Alta Córdoba railway station

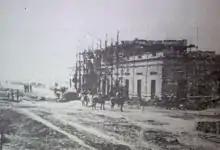
The station under construction, c. 1880s

The station was originally built by the Córdoba Central Railway that operated a line between provinces of Córdoba and Santa Fe, opening the first section in 1888. In 1938, the Córdoba Central Railway (with some financial problems) was taken over by the Argentine state, being added to the Central Northern Railway network.